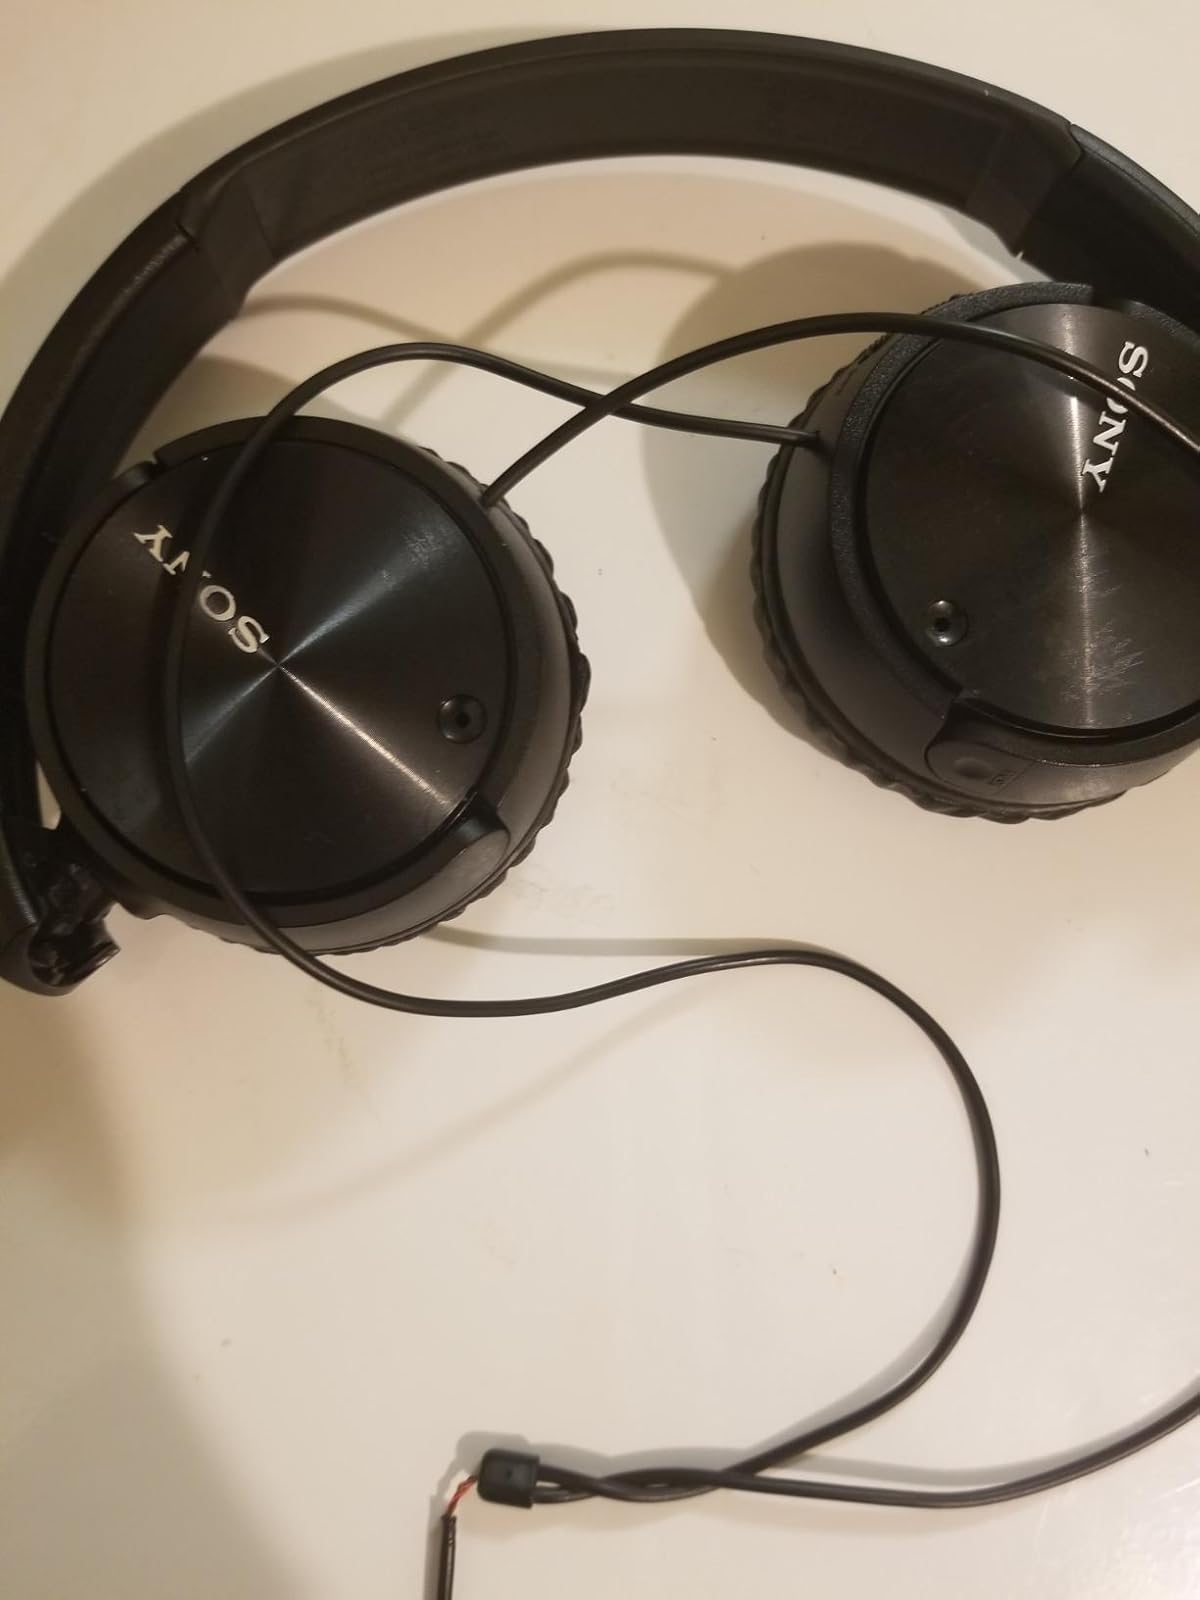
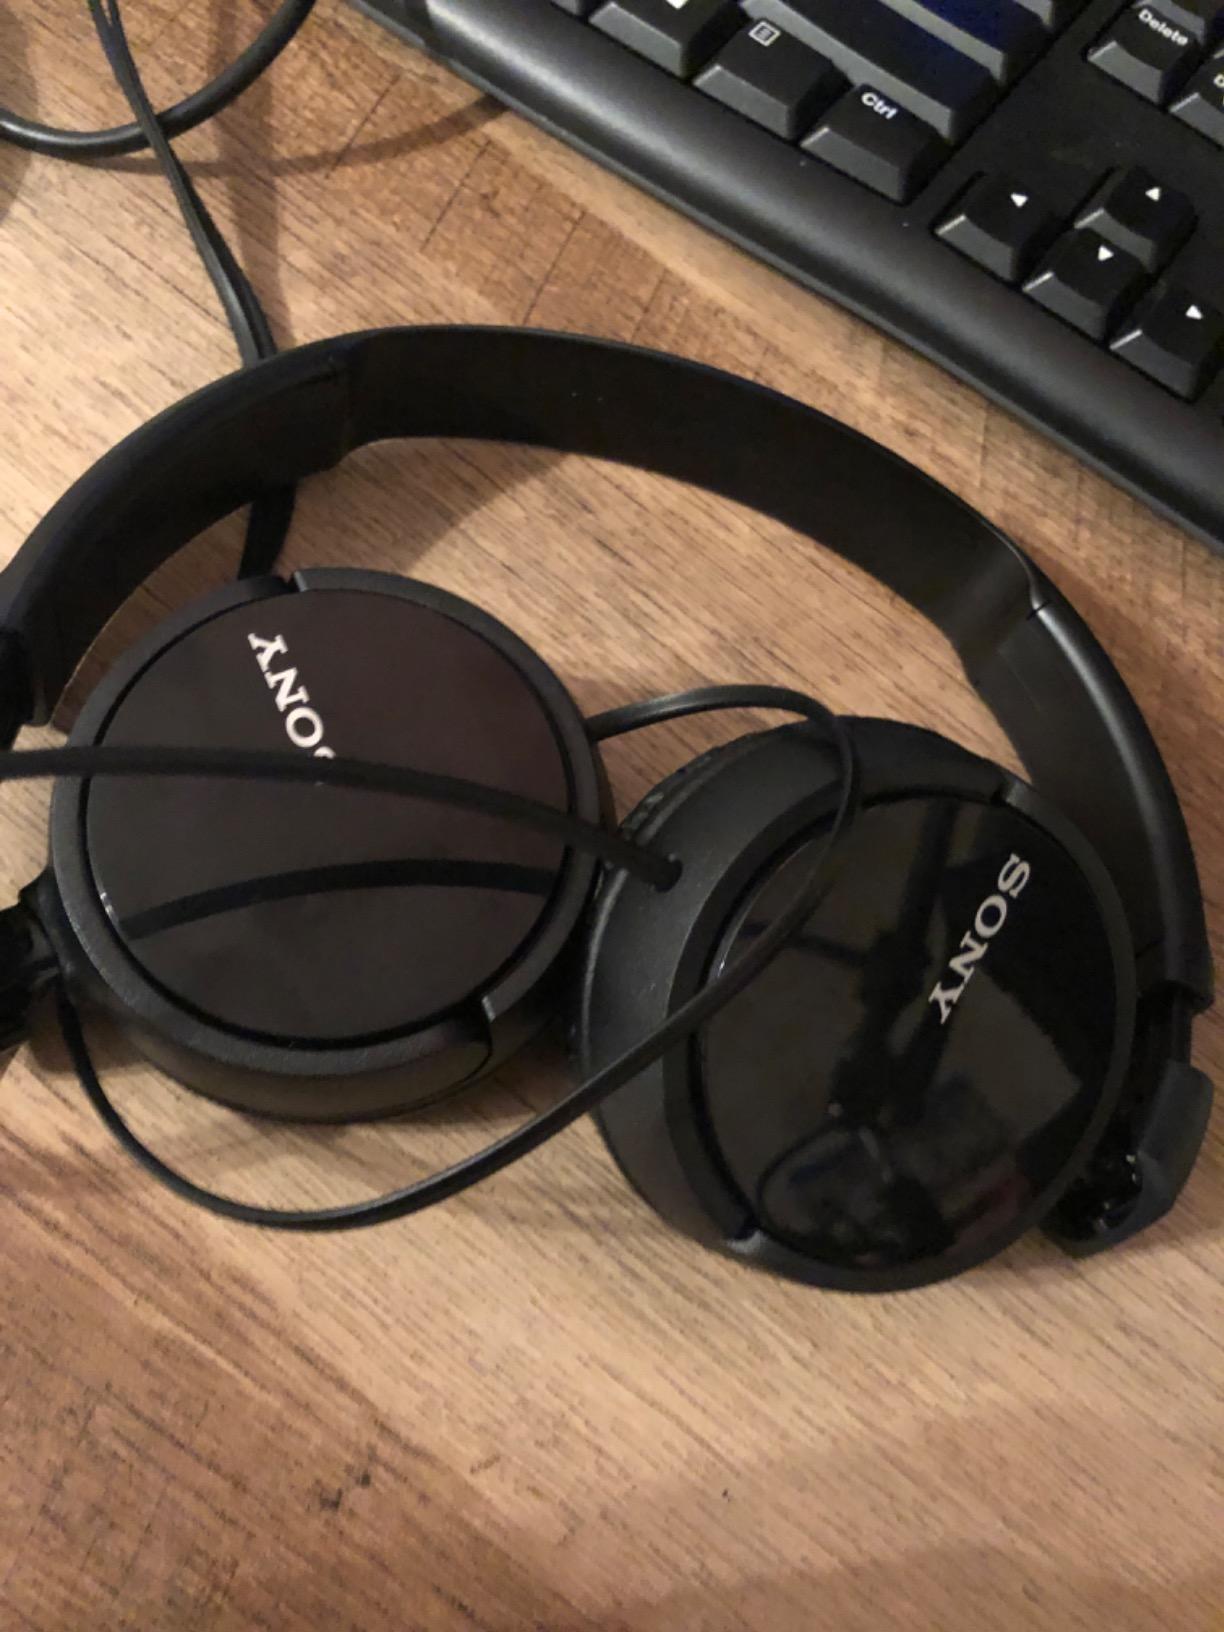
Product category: headphones
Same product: yes